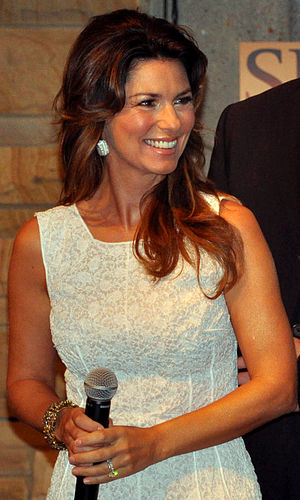
Shania Twains diskografi
Twain ved Country Music Hall of Fame pressekonferencen, der annoncere sin to-årige kontrakt med Caesar's Palace i Las Vegas, juni 2011
Den canadiske sangerinde Shania Twain har udgivet fem studiealbum, to opsamlingsalbum, tre remixalbum, ét bokssæt, to livealbums, 38 singler, to promo-singler og lavet seks gæsteoptrædender. I 1992 skrev Twain kontrakt med Mercury Records Nashville i USA, og udgav hendes selvbetitlede debutalbum, Shania Twain, de efterfølgende år. Det blev en kommerciel fiasko, og toppede som nummer 67 på Billboards Top Country Albums chart, og der blev udgivet tre singler fra albummet, som også bliver kommercielle fiaksoer. Albummet fangede dog pladeproduceren Robert John "Mutt" Langes interesse. Han og Twain samarbejdede om hendes andet album, The Woman in Me, der udkom i 1995. The Woman in Me opnåede et lille salg men ledte dog til Twains kommercielle succes. Det toppede Top Country Albums og toppede som nummer 5 på den mainstream Billboard 200. Albummet blev certificeret 12×platin af Recording Industry Association of America og solgte over 7,6 millioner eksemplarer ifølge Nielsen SoundScan.